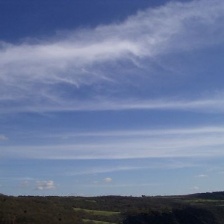
Cloud type: Cirrus